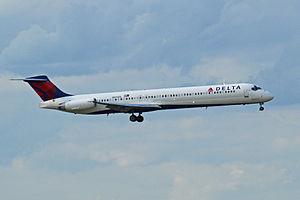
Delta Air Lines, est une compagnie aérienne américaine opérant sur des vols réguliers aux États-Unis et dans le monde. Delta, dont le siège est à Atlanta, est régie par les lois du Delaware.